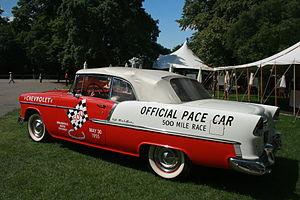
Les 500 miles d'Indianapolis 1955, courus sur l'Indianapolis Motor Speedway et organisés le lundi 30 mai 1955, ont été remportés par le pilote américain Bob Sweikert sur une Kurtis Kraft-Offenhauser.